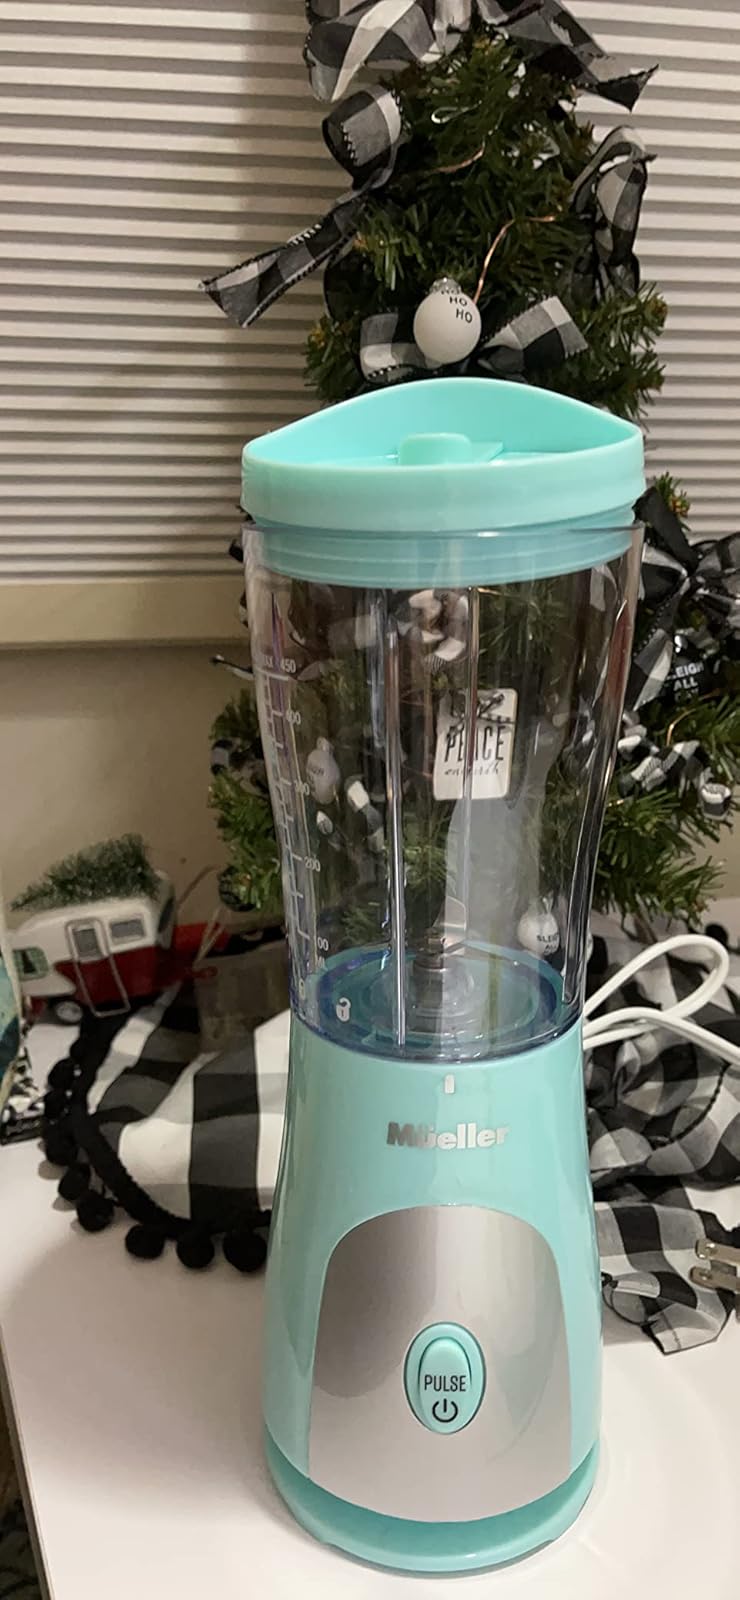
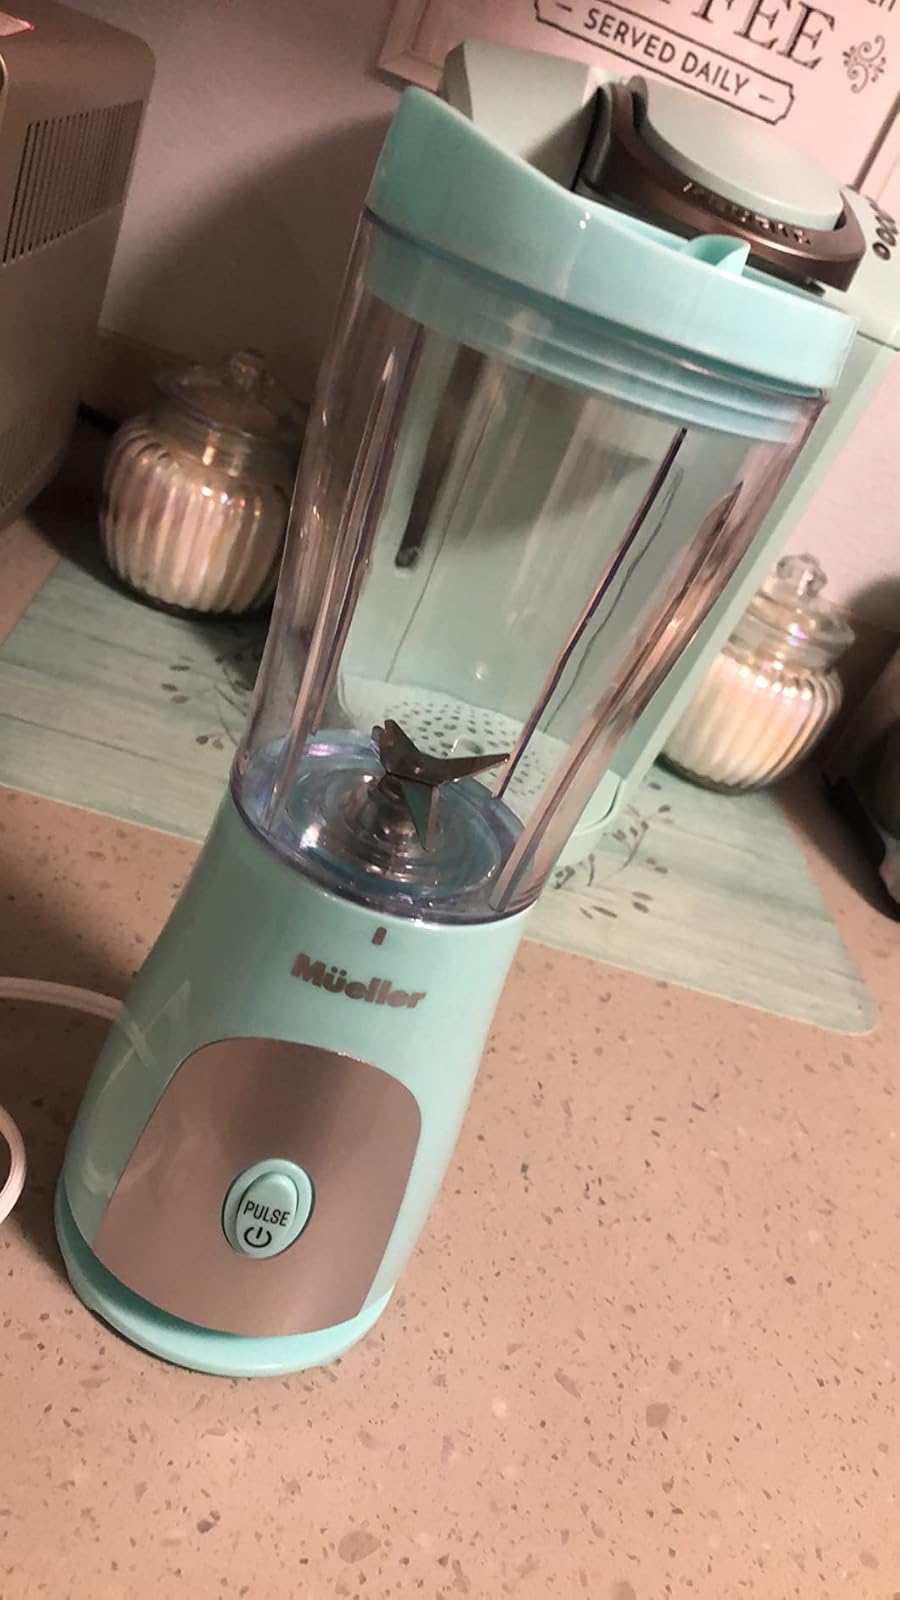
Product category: items_blender
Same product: yes